Journey (Kingdom Come album)

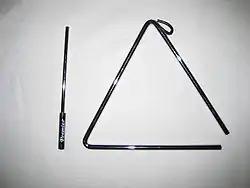
Brown conducted the guitar playing on "Triangles" using a triangle instrument.

Describing "Journey", Brown said his band were "attempting to do, in rock and electronic terms, the closest we could get to a string quartet. So the parts for guitar, bass and guitar were written with this in mind". "Journey" is most noted for being the first ever album where a drum machine is responsible for all the percussive sounds on the album. Richie Unterberger of Allmusic said that the album has been "most noted in retrospect as one of the first rock records to use a drum machine, which was still quite a novelty back in 1973." Brown recalled "the whole album is based around the drum machine, and we had a lot of ideas that we wanted to explore using this technology. The drum machine they used was the Bentley Rhythm Ace, the British version of the FR-1, manufactured by the Ace Tone company of Japan (Ace Tone later evolved into the Roland Corporation. The Bentley Rhythm Ace later gave the big beat band of the same name their name. According to journalist Malcolm Dome, one of the things that made "Journey" "a remarkably extravagant experiment is the fact that all those connected were open to the most outlandish possibilities.